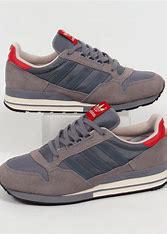
Brand: Adidas
Model: ZX 500